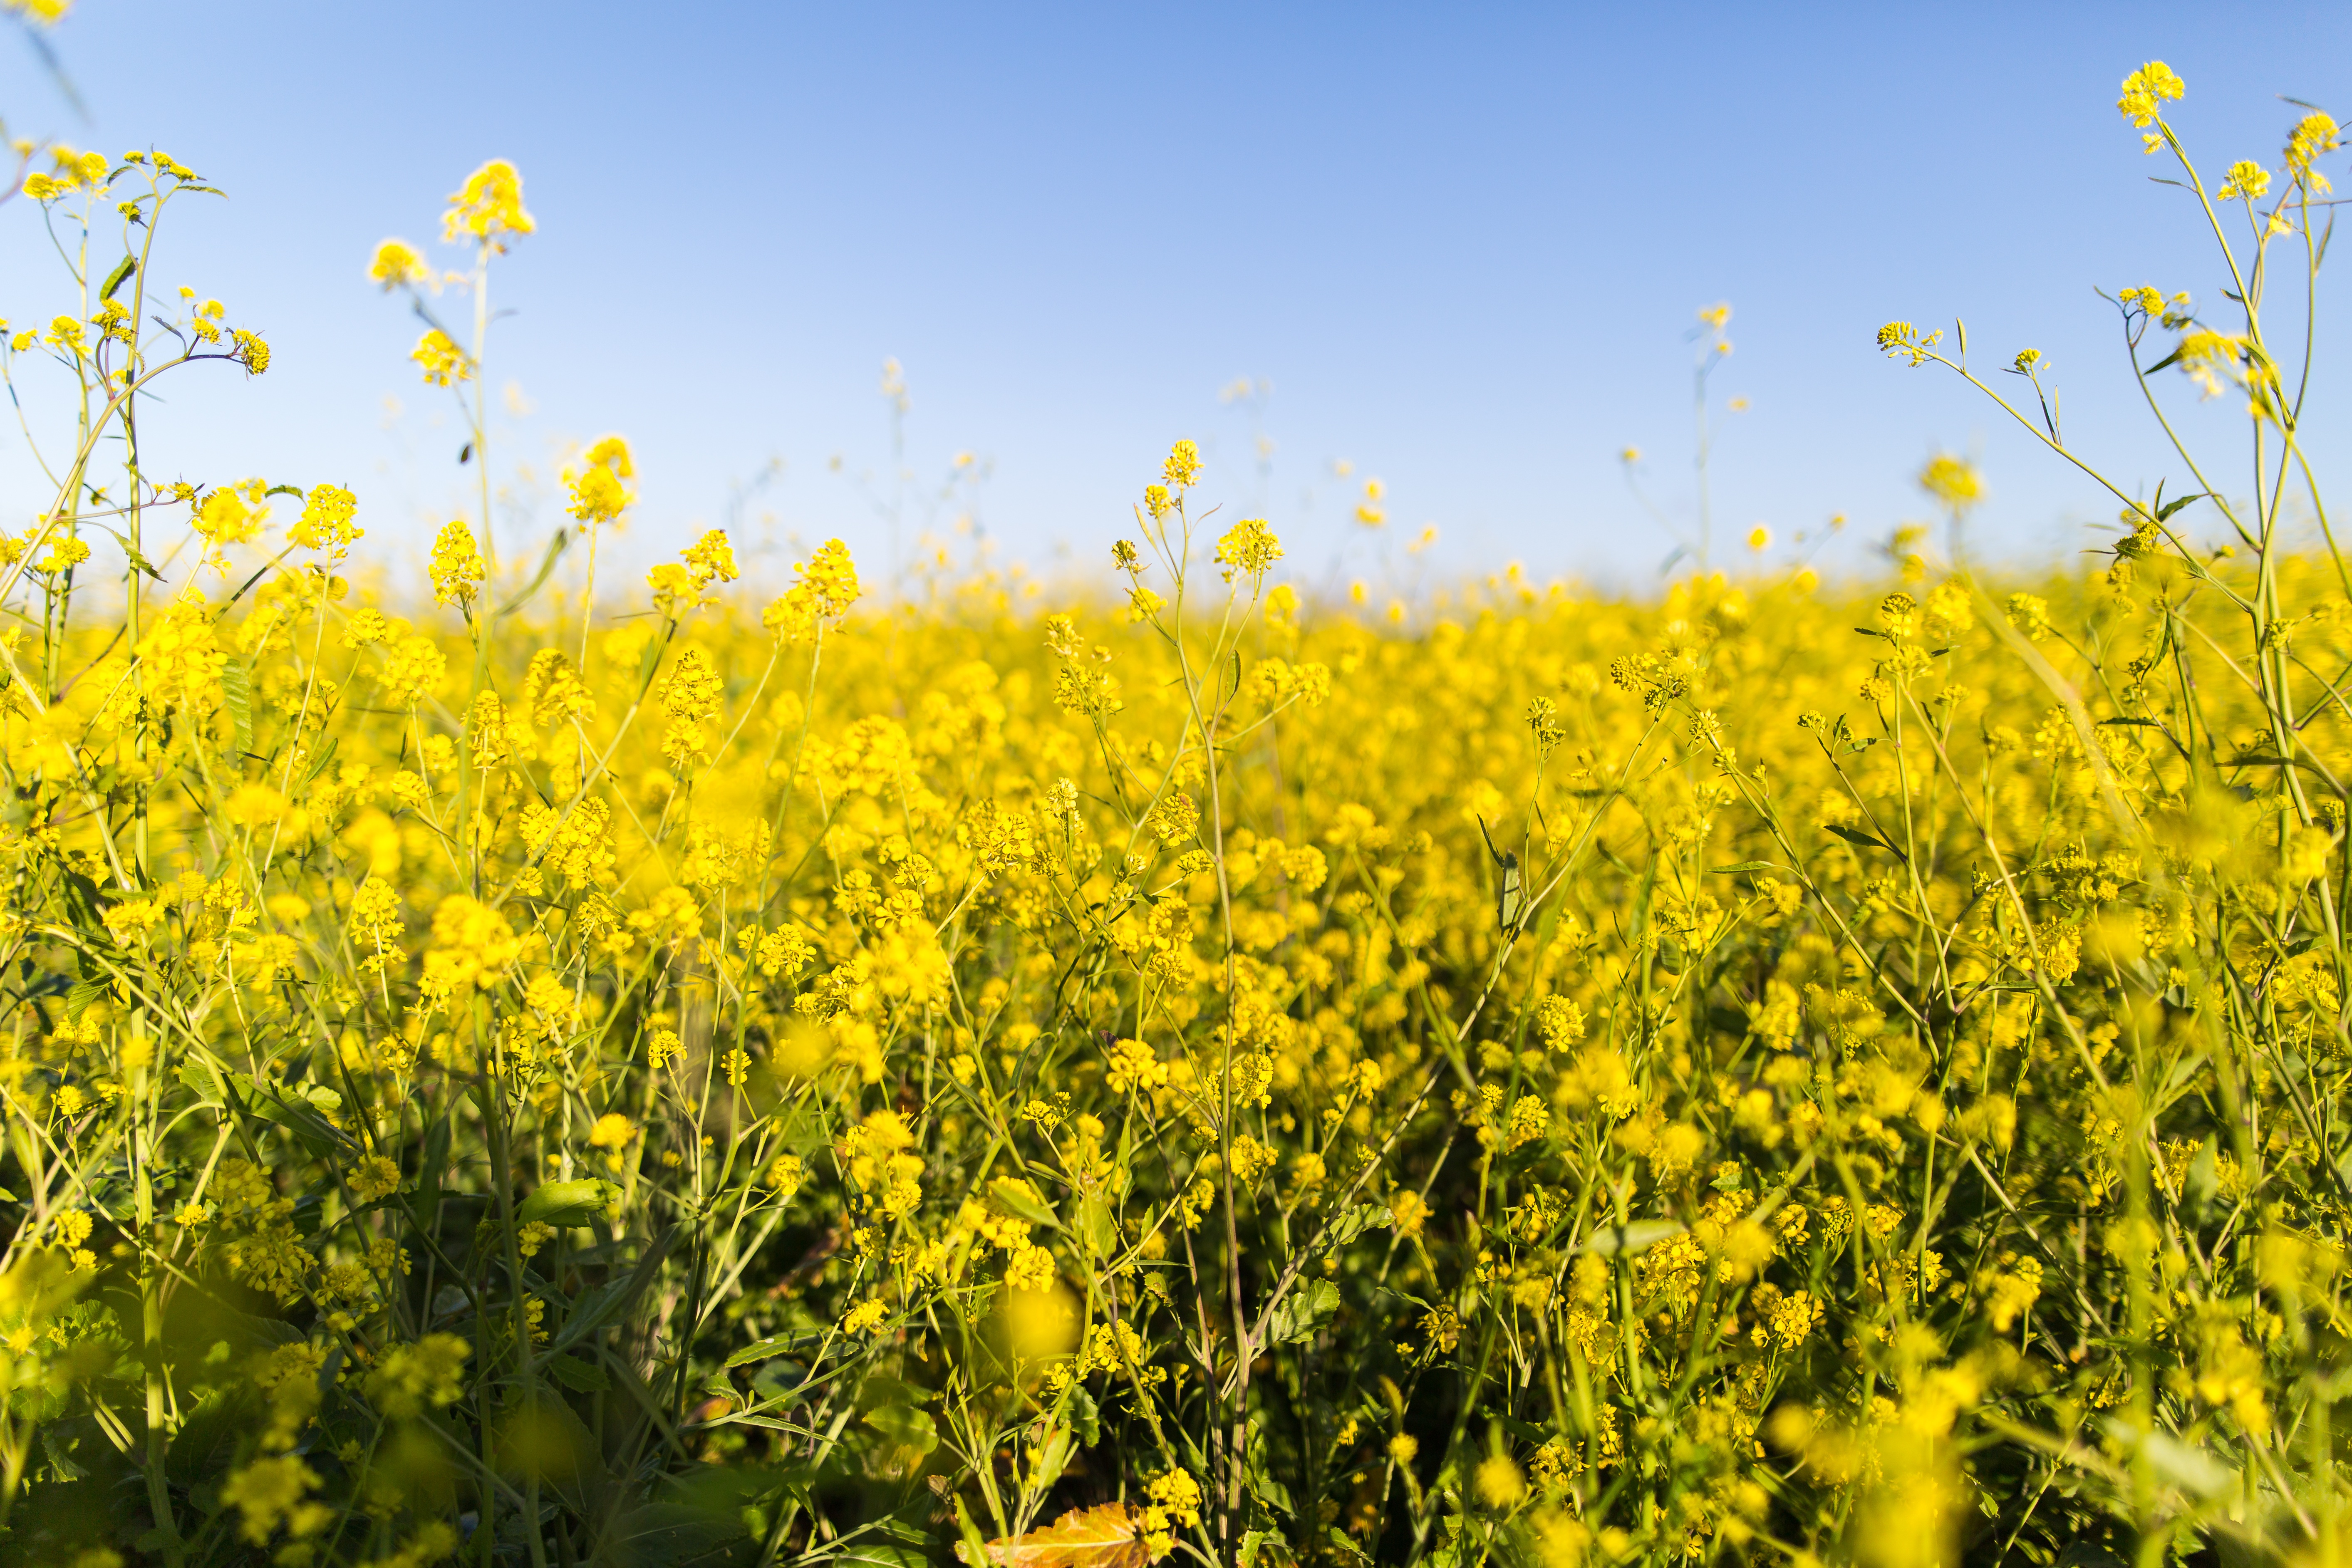
plant, field, meadow, prairie, flower, food, produce, vegetable, crop, yellow, agriculture, rapeseed, wildflower, canola, mustard, brassica, flowering plant, grass family, land plant, mustard plant, mustard and cabbage family, brassica rapa